Cheese curd

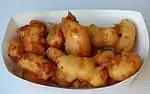
Deep-fried cheese curds

Deep-fried cheese curds are often found at carnivals and fairs, and often local non-chain fast-food restaurants and at regular restaurants and bars, as well as a few chain restaurants of local origin, such as Culver's.